Japanese battleship Ise

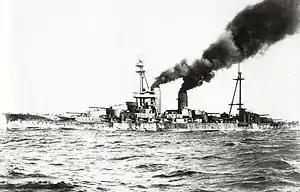
"Ise" underway, shortly after completion

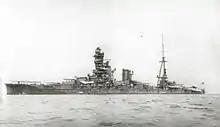
"Ise" at anchor, before her 1935 reconstruction

"Ise", named after Ise Province, one of the traditional provinces of Japan, was laid down at the Kawasaki Heavy Industries shipyard in Kobe on 5 May 1915 and launched on 12 November 1916. Captain Akizawa Yoshima assumed command on 1 December and the ship was completed on 15 December 1917, too late for service in World War I. "Ise" was assigned to the 1st Division of the 1st Fleet in 1917–1918. Captain Kuwashima Shozo relieved Akizawa on 1 December 1918 and he was relieved in his turn by Captain Furukawa Hiroshi on 20 November 1919. On 29 August 1920, the ship began the first of numerous patrols off the Siberian coast and in northern waters in support of Japan's Siberian Intervention against the Bolshevik Red Army. Captain Yokoo Hisashi replaced Furukawa on 20 November and he was replaced by Captain Nagasawa Naotaro in his turn on 1 December 1921.